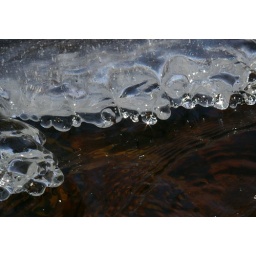
The orange shapes under water are the gold fish.